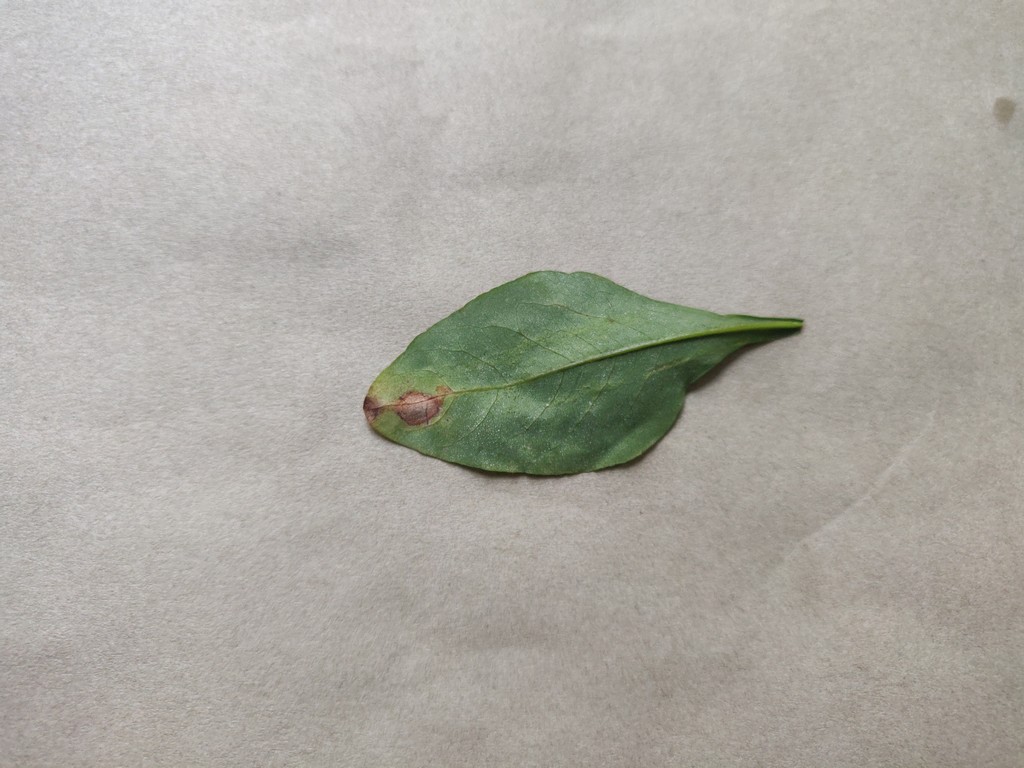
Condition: Unhealthy
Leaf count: single
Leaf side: back